New Scotland Avenue (Troop B) Armory

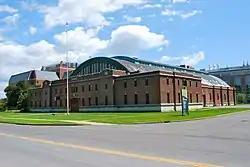
North elevation and east profile, 2011

The New Scotland Avenue (Troop B) Armory is located on New Scotland Avenue in Albany, New York, United States. It is a large brick building constructed in the early 20th century. In 1994 it was listed on the National Register of Historic Places, one of two armories in the city of Albany to be so designated.